Soviet Union in World War II

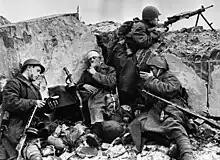

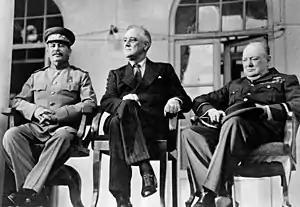
left to right: Joseph Stalin, Franklin D. Roosevelt and Winston Churchill meeting at the Tehran Conference in 1943

After the Munich Agreement, the Soviet Union pursued a rapprochement with Nazi Germany. On 23 August 1939, the Soviet Union signed a non-aggression pact with Germany which included a secret protocol that divided Eastern Europe into German and Soviet spheres of influence, anticipating potential "territorial and political rearrangements" of these countries. Germany invaded Poland on 1 September 1939, starting World War II. The Soviets invaded eastern Poland on 17 September. Following the Winter War with Finland, the Soviets were ceded territories by Finland. This was followed by annexations of the Baltic states and parts of Romania.